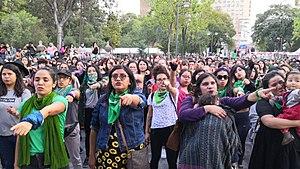
Un violeur sur ton chemin est une performance créée par un collectif féministe de Valparaíso dénommé Lastesis, dans le but de manifester contre les violations des droits des femmes dans le cadre des manifestations de 2019 au Chili.